Question: Please indicate a possible affordance area of the drink_with_bottle that can be used for drinking
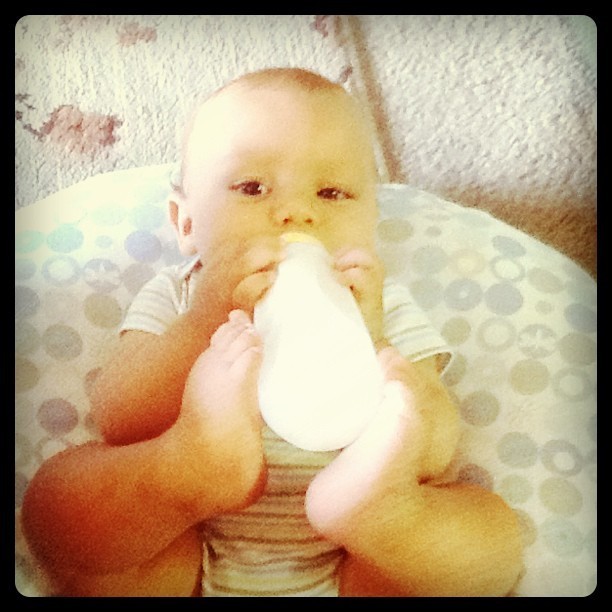
Answer: [244.455, 231.226, 381.35, 452.098]